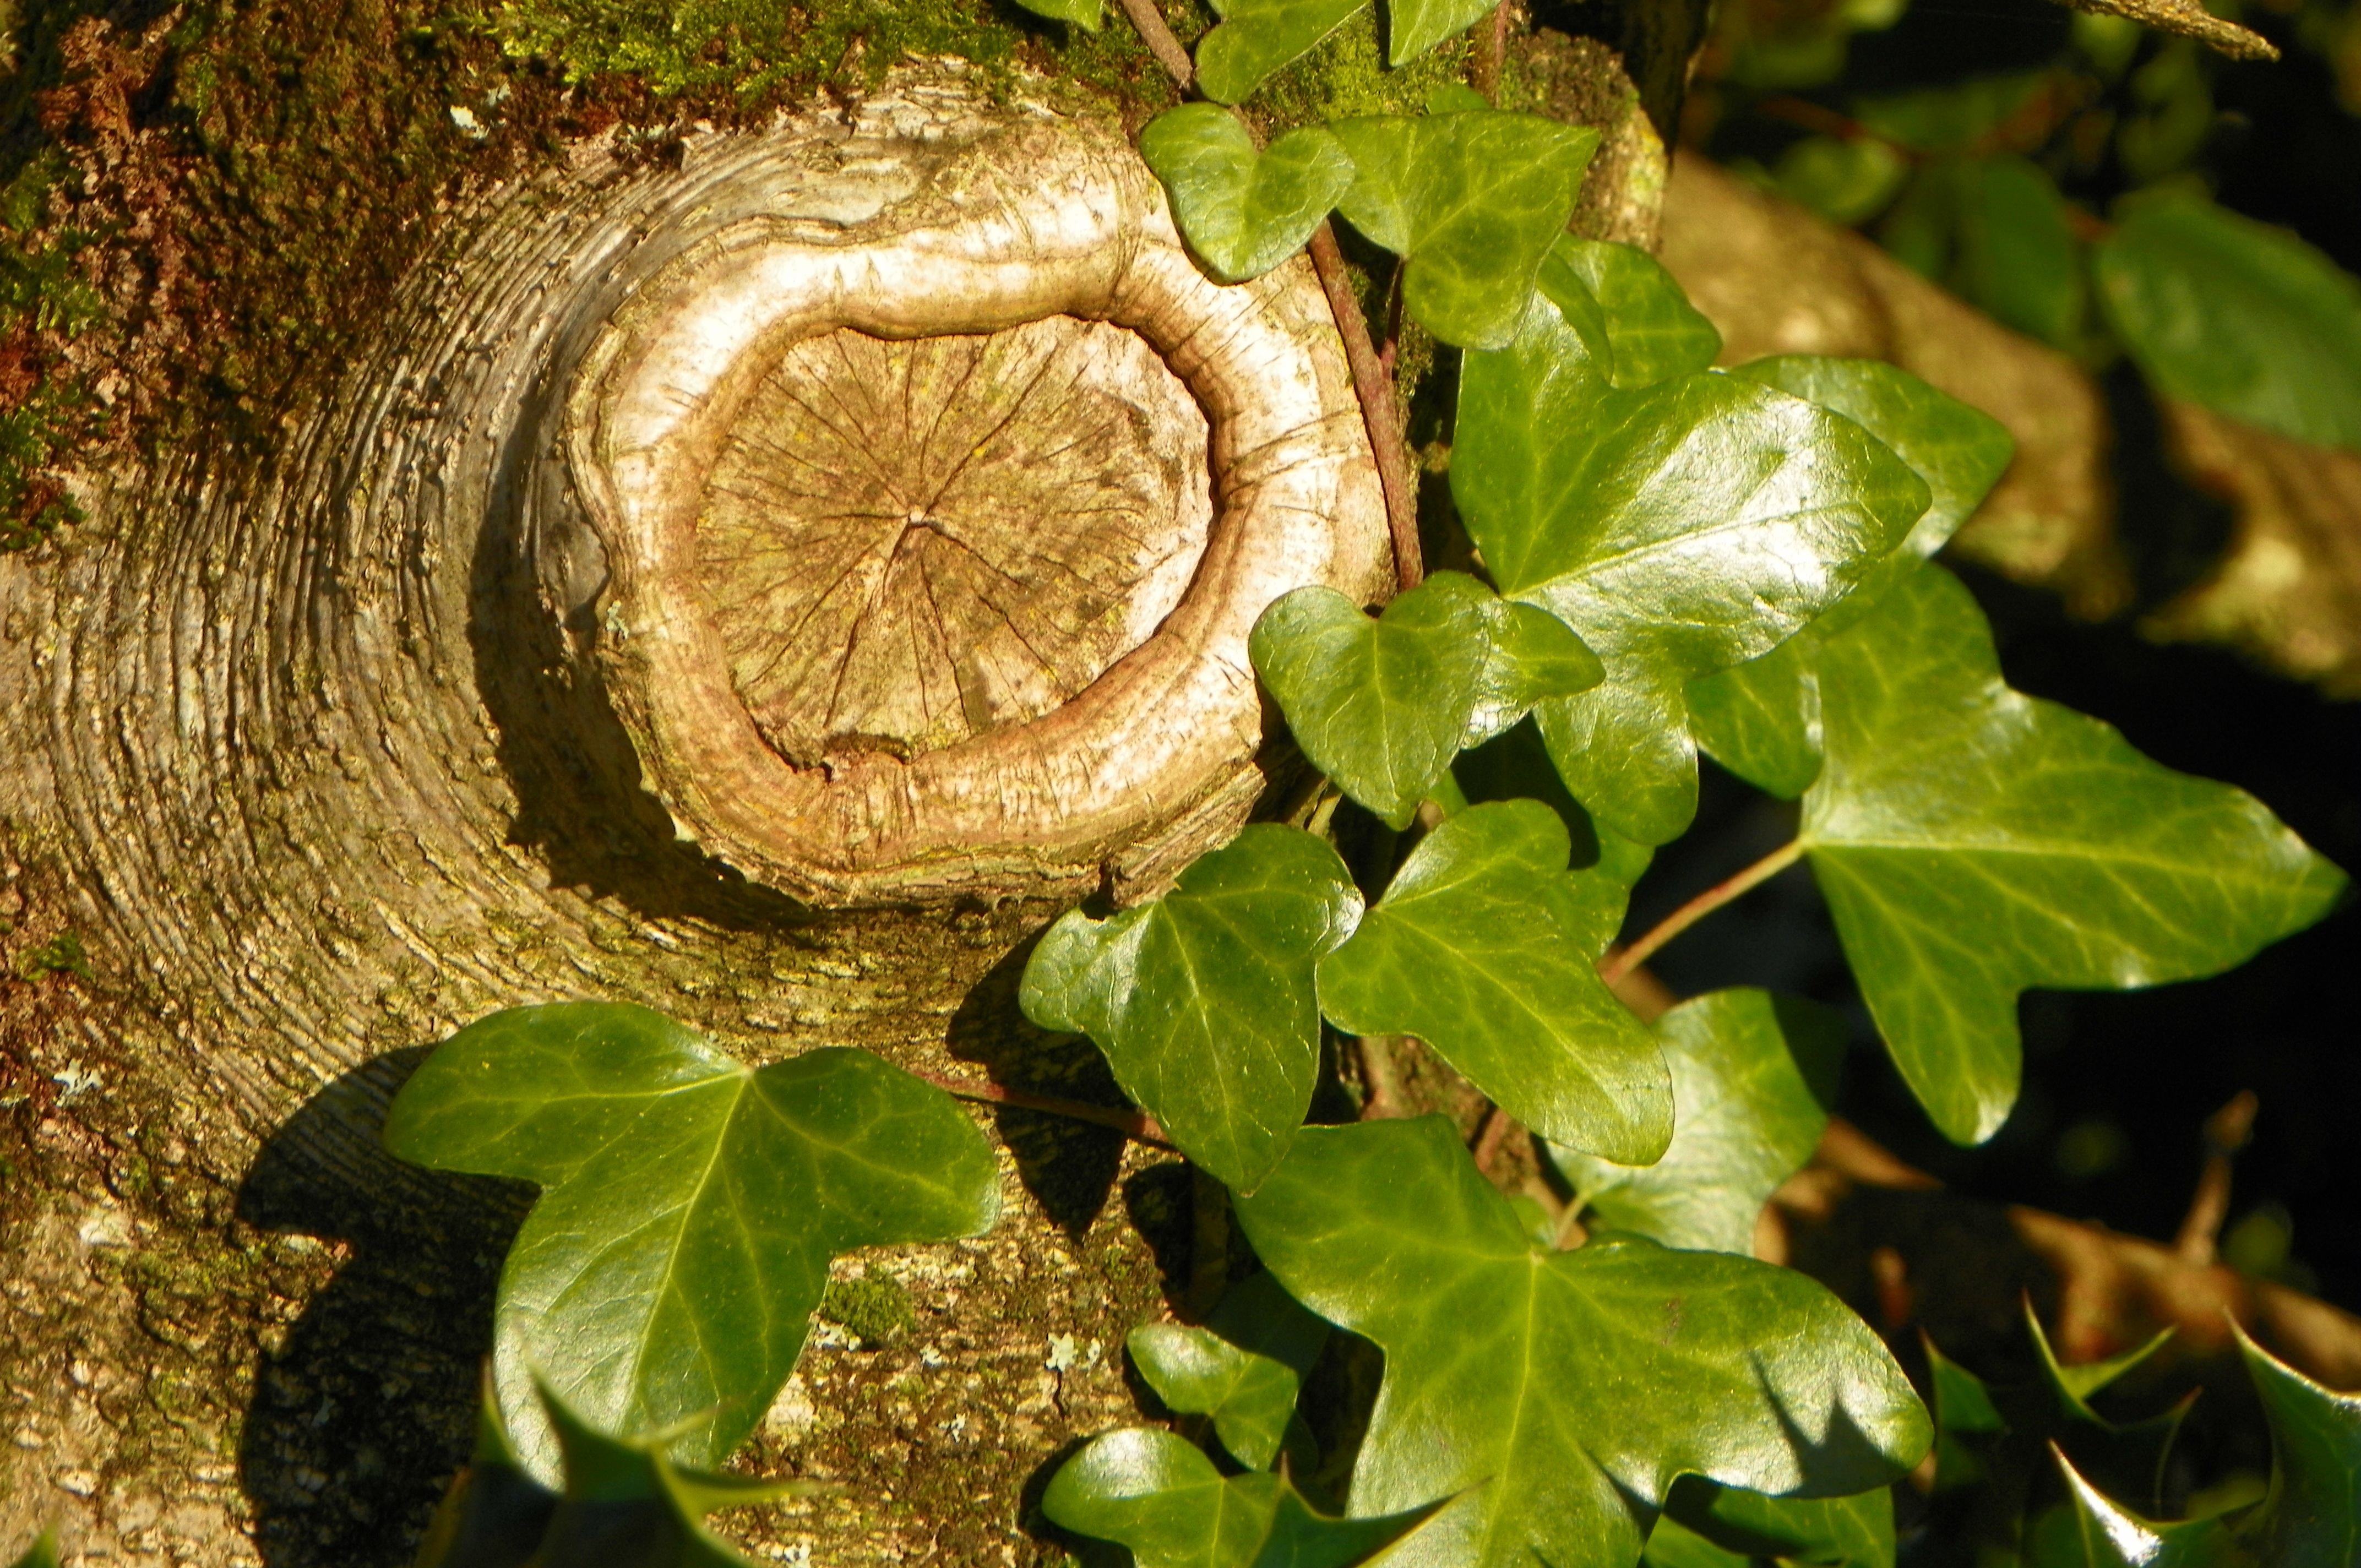
tree, nature, plant, leaf, flower, trunk, green, produce, ivy, autumn, botany, garden, flora, vegetation, deciduous, knothole, flowering plant, woody plant, land plant, apiales